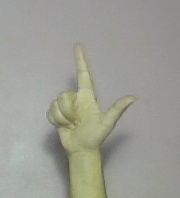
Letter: laam